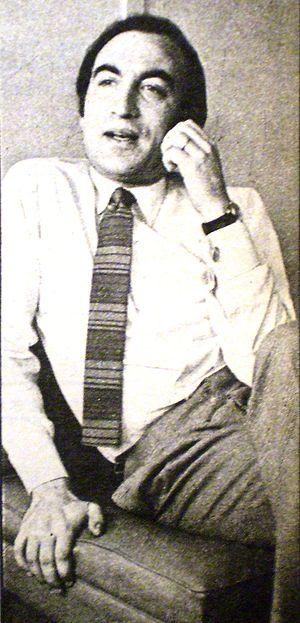
Tomás Eloy Martínez, est un écrivain, journaliste et professeur argentin.